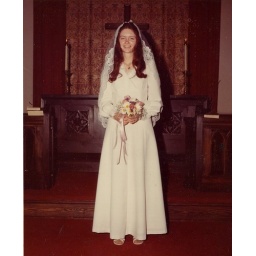
The bride in a white dress made by her mother.